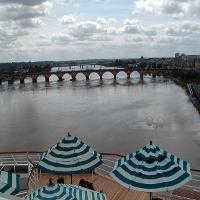
Weather: cloudy or overcast